Celeste Cid

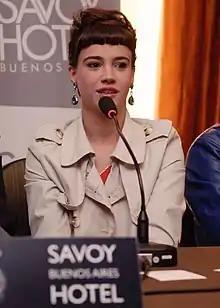
Cid in 2010

María Celeste Cid was born on January 19, 1984, and grew up in the San Cristóbal neighborhood of the City of Buenos Aires.